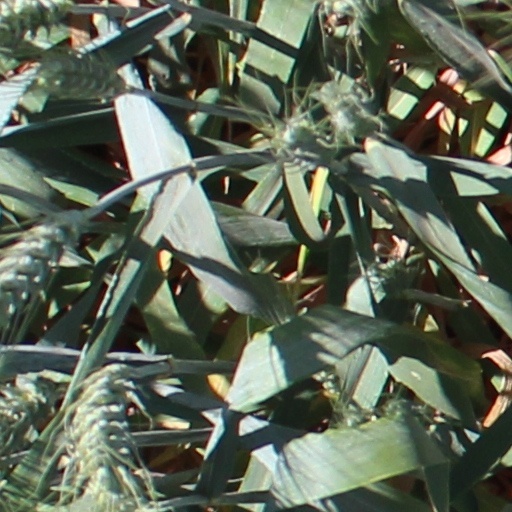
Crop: wheat